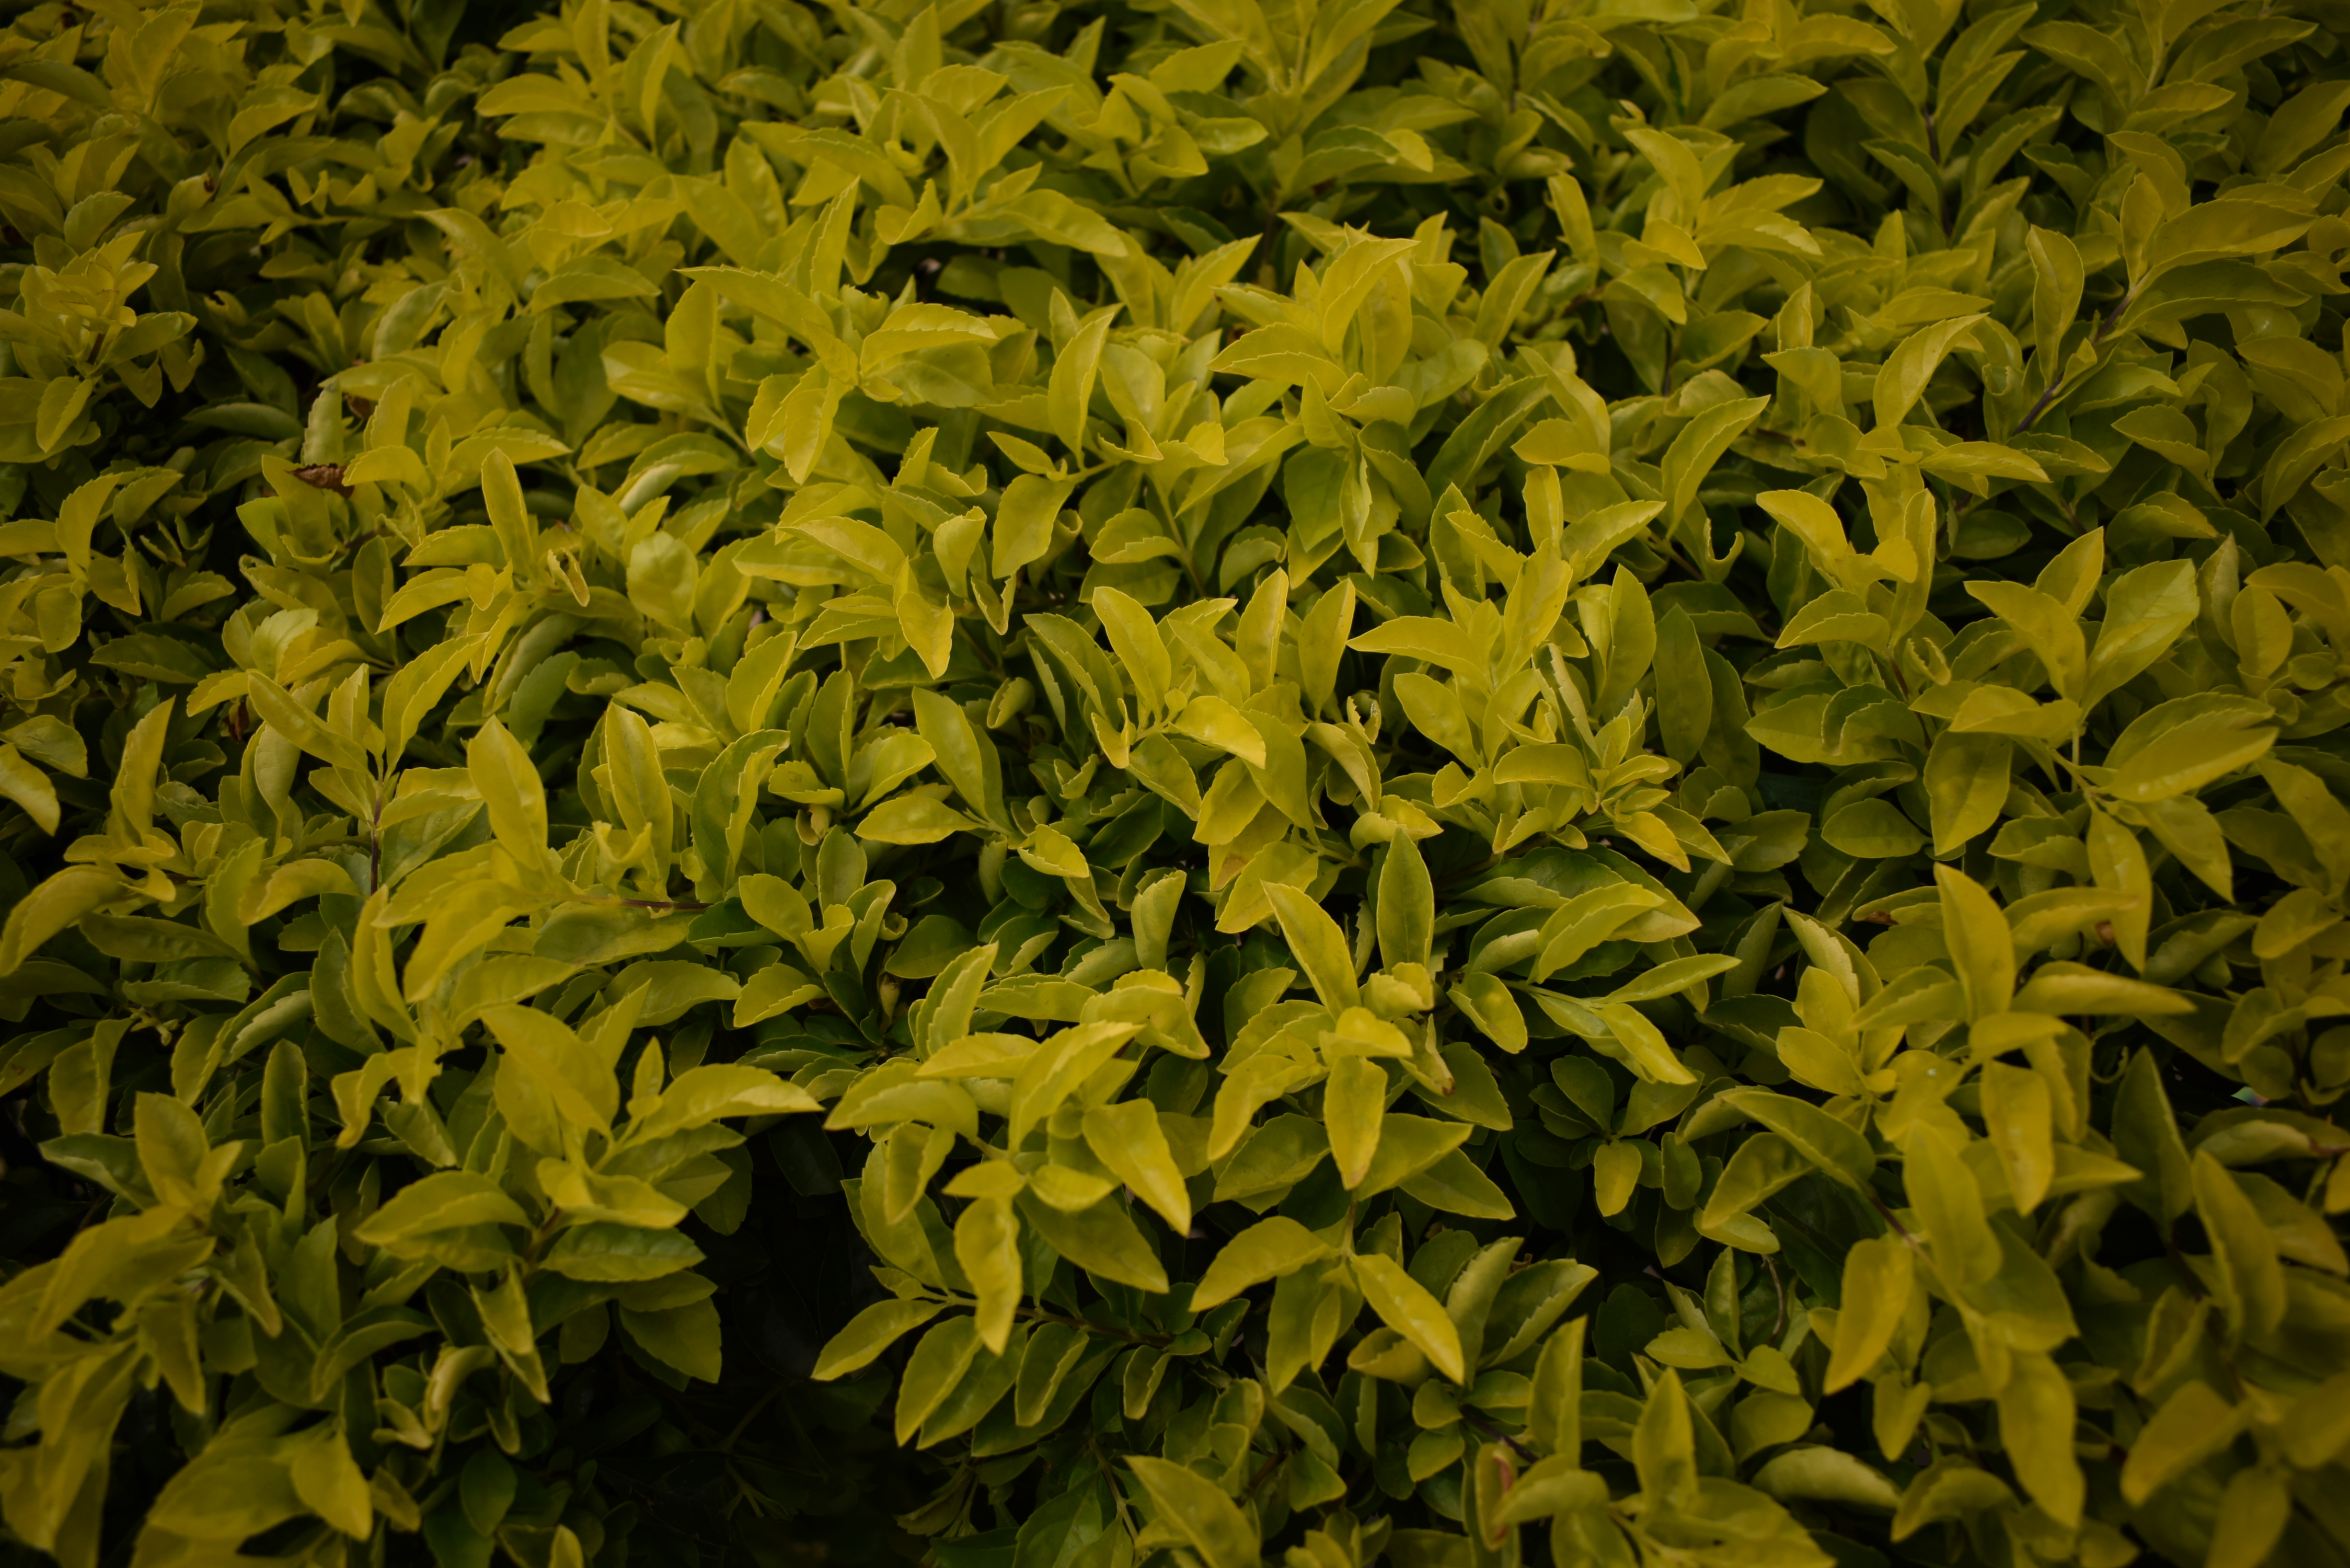
leaf, green, plant, yellow, flower, tree, woody plant, shrub, groundcover